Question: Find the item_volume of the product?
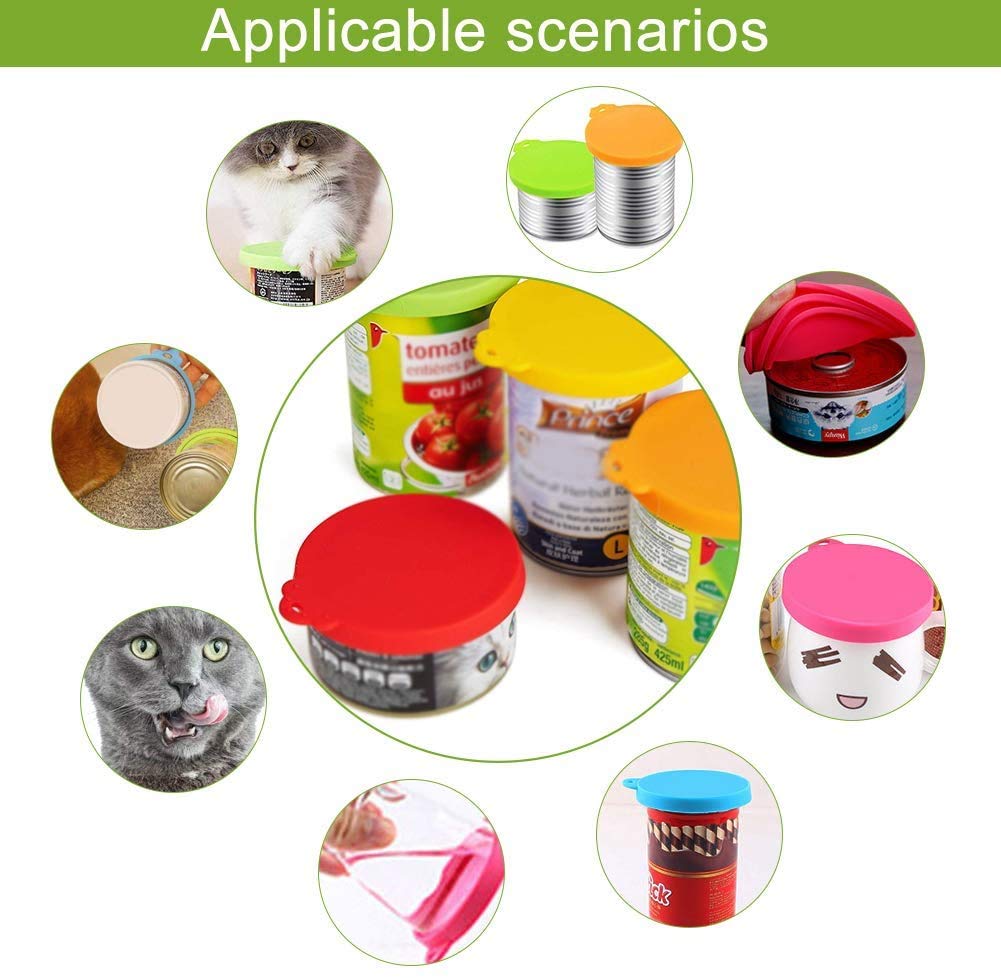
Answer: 425.0 millilitre